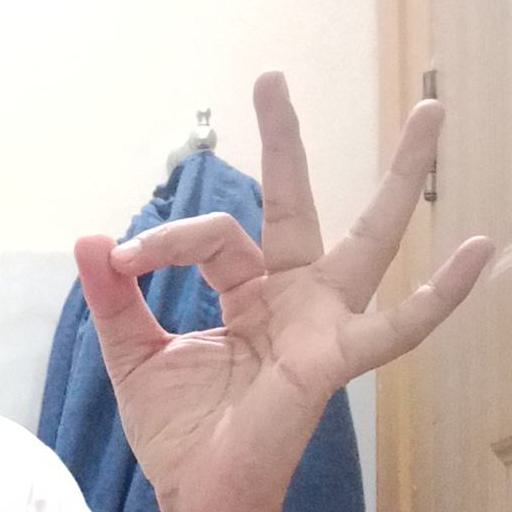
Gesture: ok